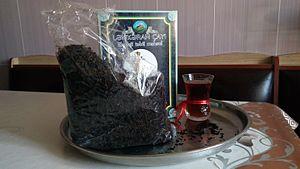
Lənkəran est l'une des 78 subdivisions de l'Azerbaïdjan. Le raion entoure mais n'inclut pas la ville de Lankaran.